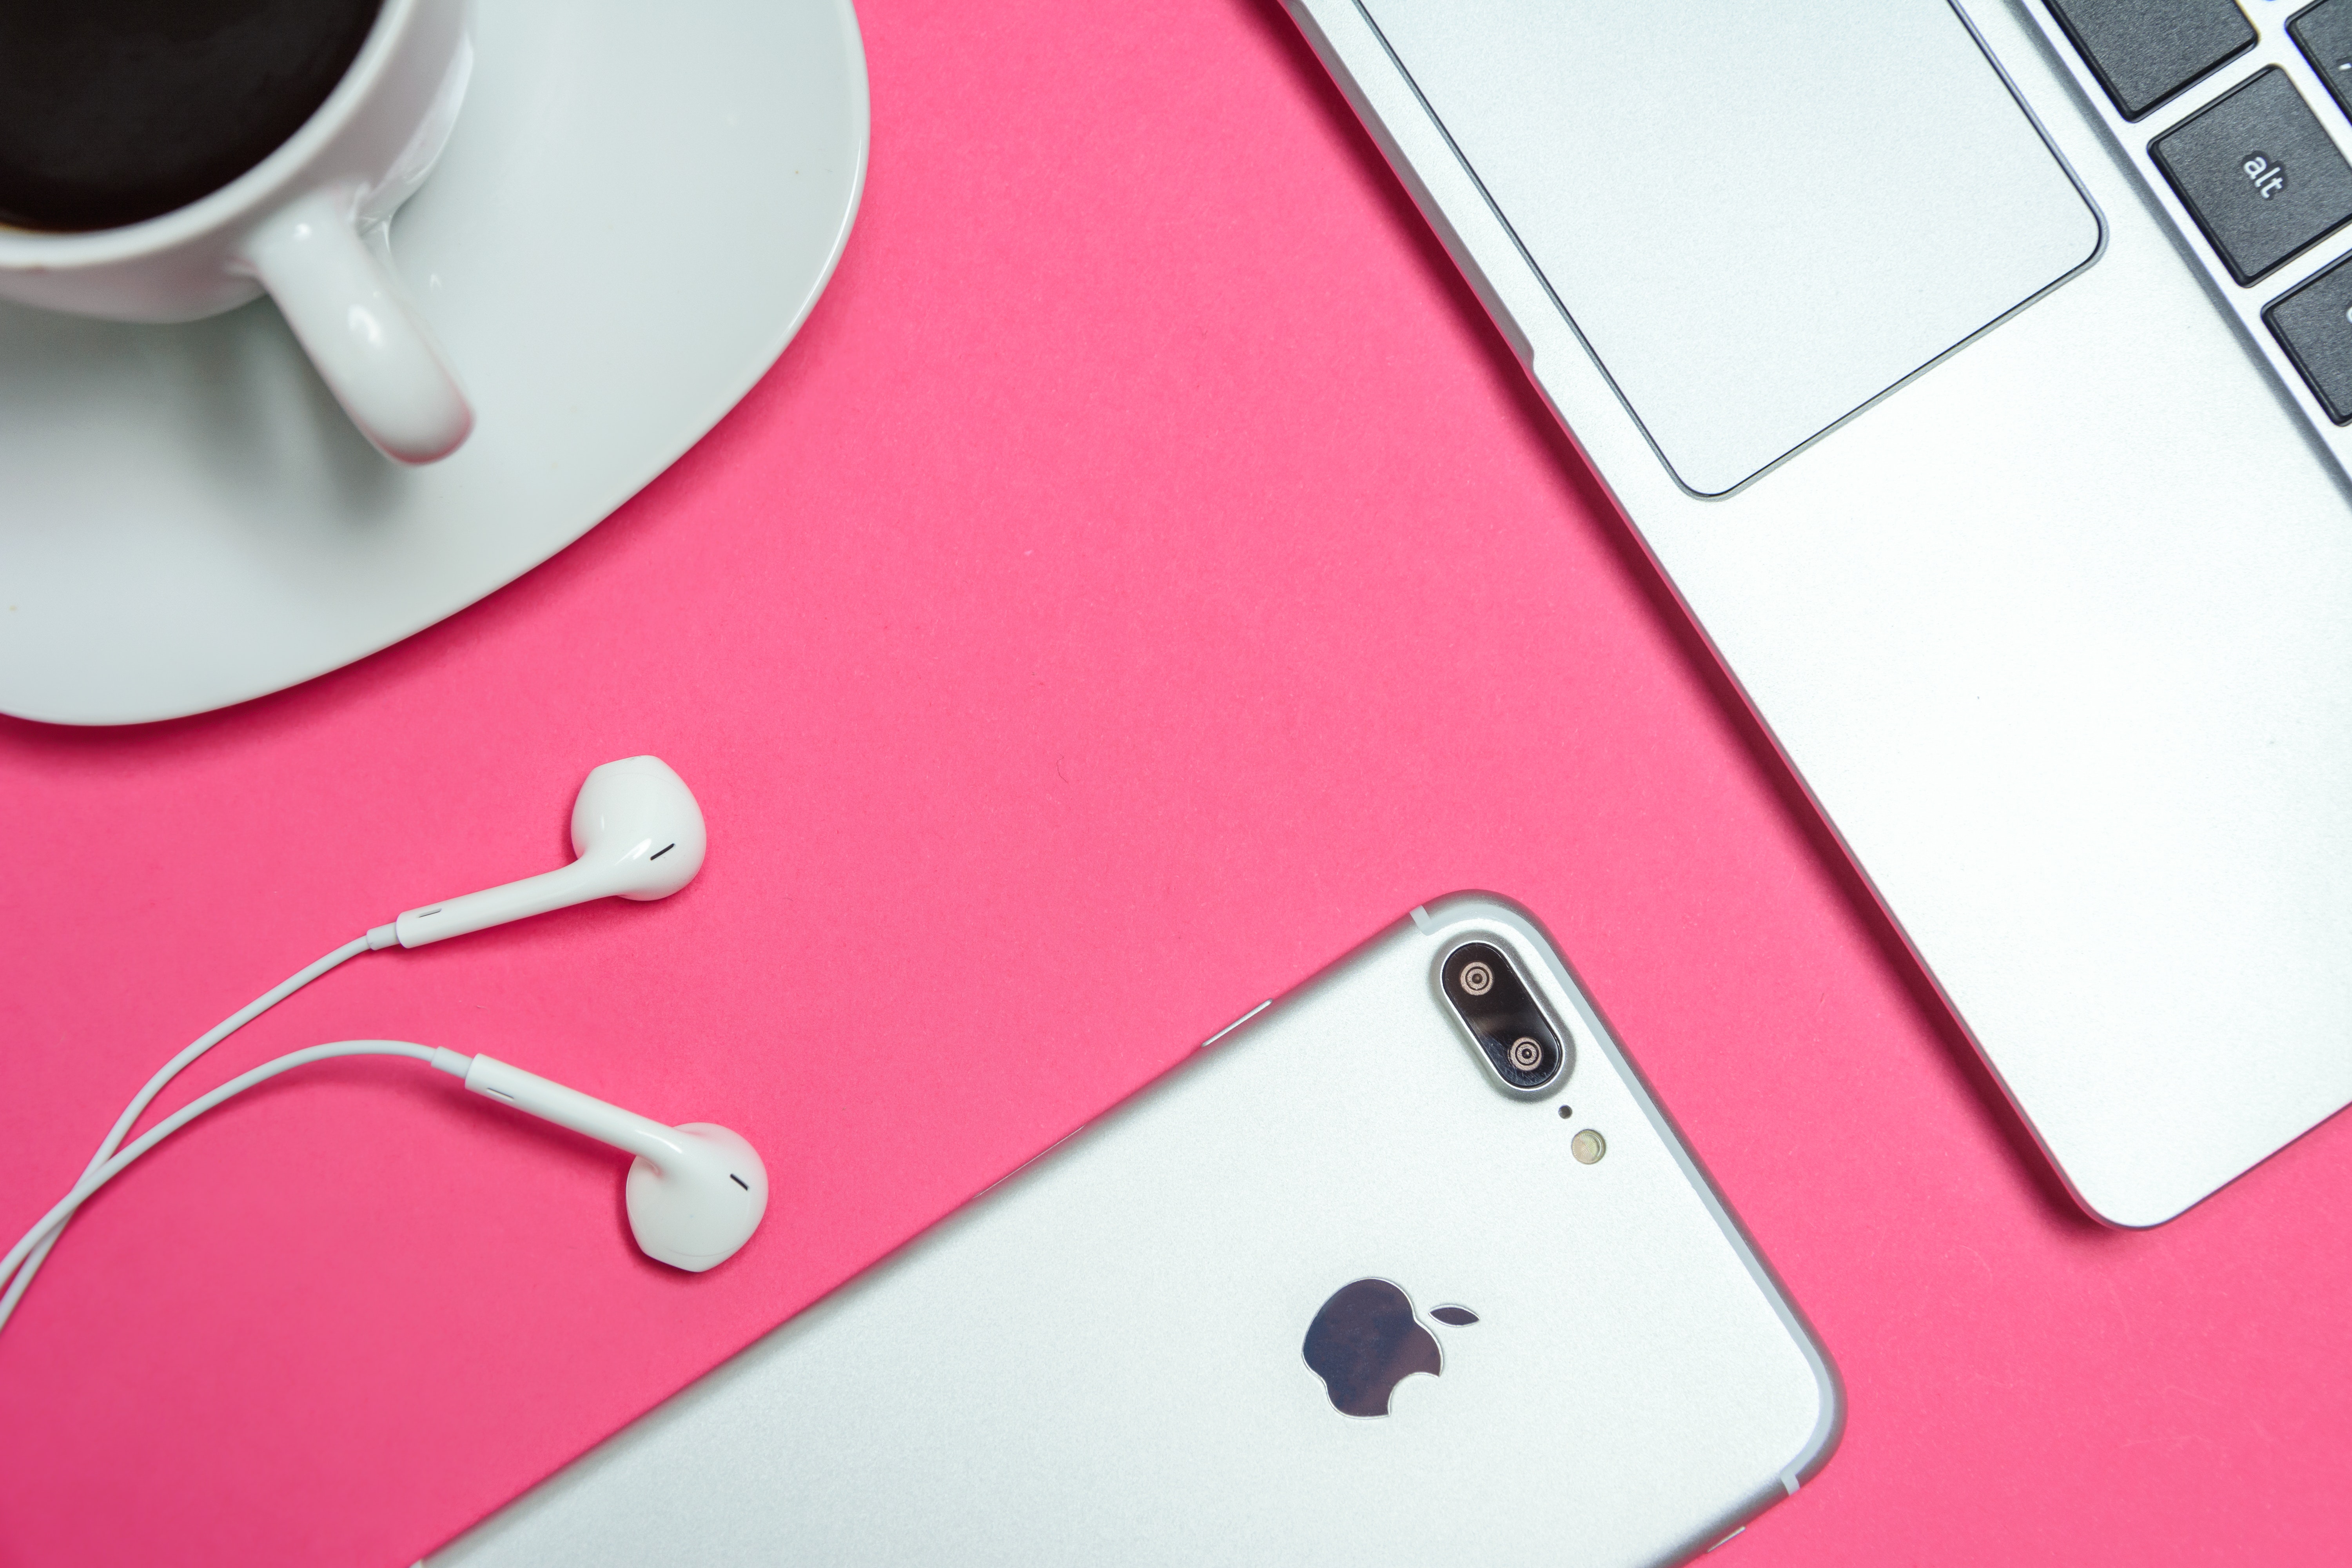
pink, gadget, electronics, technology, electronic device, audio equipment, magenta, Material property, smartphone, headphones, mouse, input device, mobile phone, table, cup, iphone, drinkware, tableware